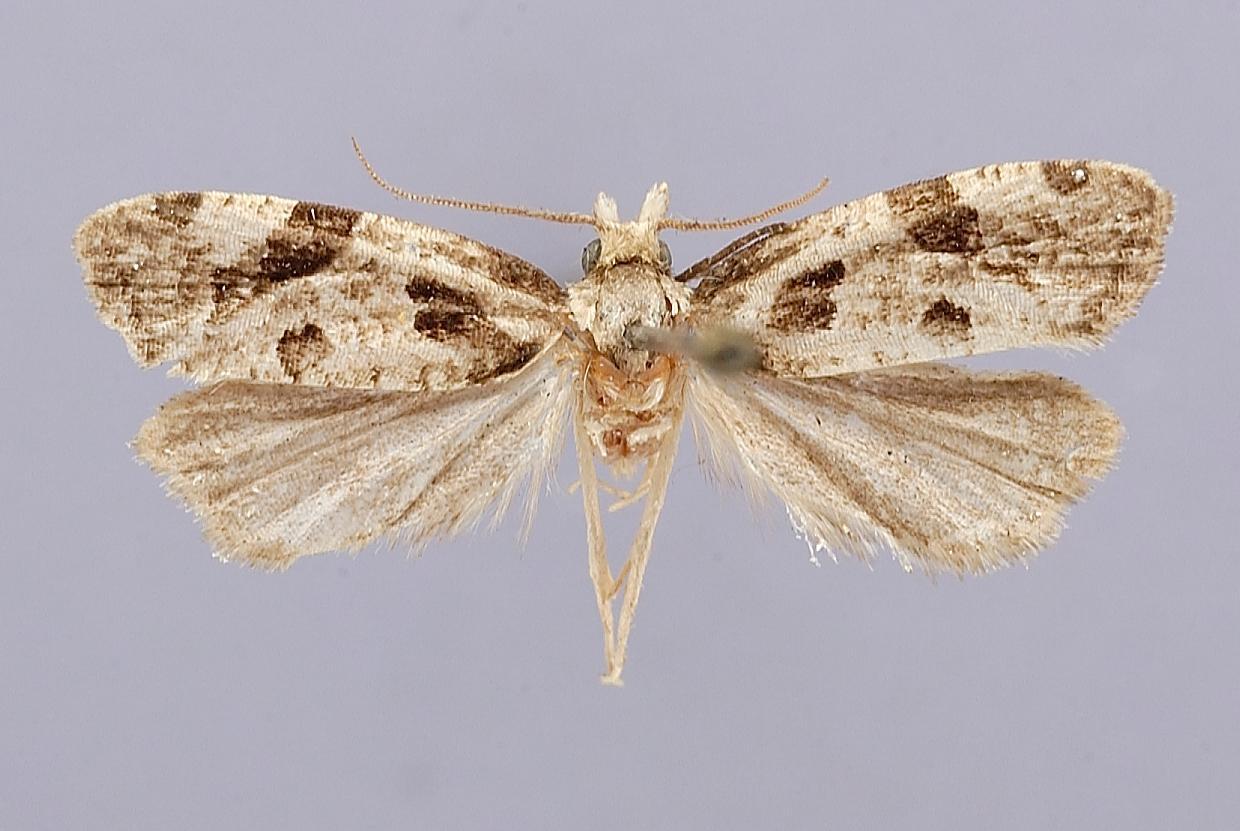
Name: Phalonia rana
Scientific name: Phalonia rana Busck, 1907
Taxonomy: Animalia, Arthropoda, Insecta, Lepidoptera, Tortricidae
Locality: Pittsburgh, Allegheny, Pennsylvania, United States
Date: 30 Jul 1905